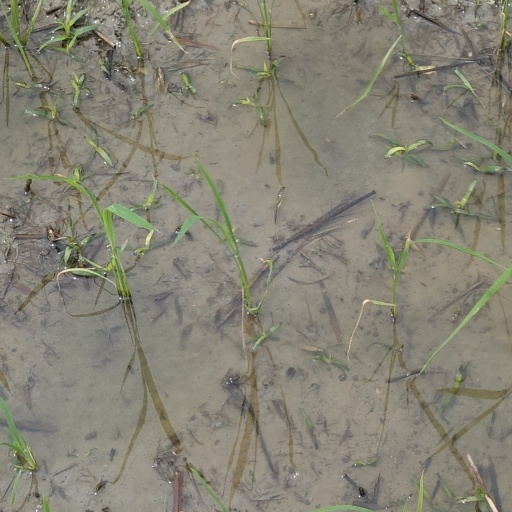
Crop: rice